Plettenberg Bay

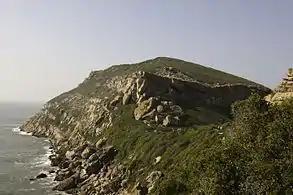

Long before Jan van Riebeeck landed at the Cape, Portuguese explorers charted the bay in the 15th and 16th centuries, the first being Bartolomeu Dias in 1487. Ninety years later Manuel de Perestrelo aptly called it "Bahia Formosa" or the Beautiful Bay. The first European inhabitants were 100 Portuguese sailors marooned here for 9 months when the "São Gonçalo" sank in the bay in June 1630. The survivors built two small boats, one which linked with a passing vessel while the other made it to Mozambique. A stone that they left behind on Beacon Island, known as the "Van Plettenberg Stone", is now in the Cape Town museum. In 1763, the first European settlers in the Bay were stock farmers, hunters and frontiersmen from the Western Cape.